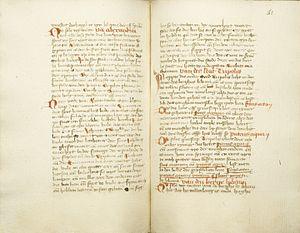
Ludolph Schilder, surnommé Ludolph de Sudheim, était clerc de Sudheim, en Allemagne.